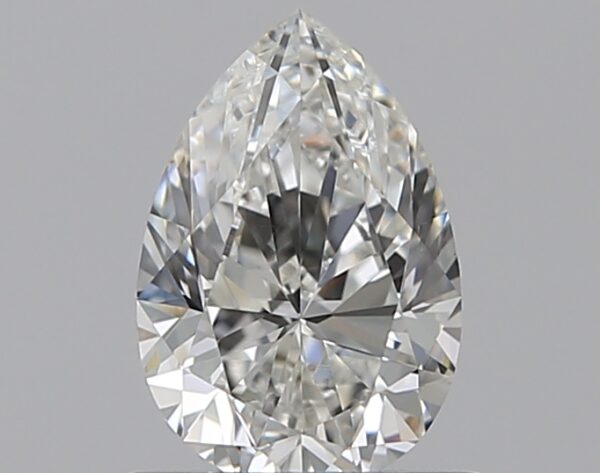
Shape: pear
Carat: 0.72
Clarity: VVS2
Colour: G
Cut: VG
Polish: EX
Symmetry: EX
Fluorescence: N
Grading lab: GIA
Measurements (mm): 7.29 x 4.91 x 3.19